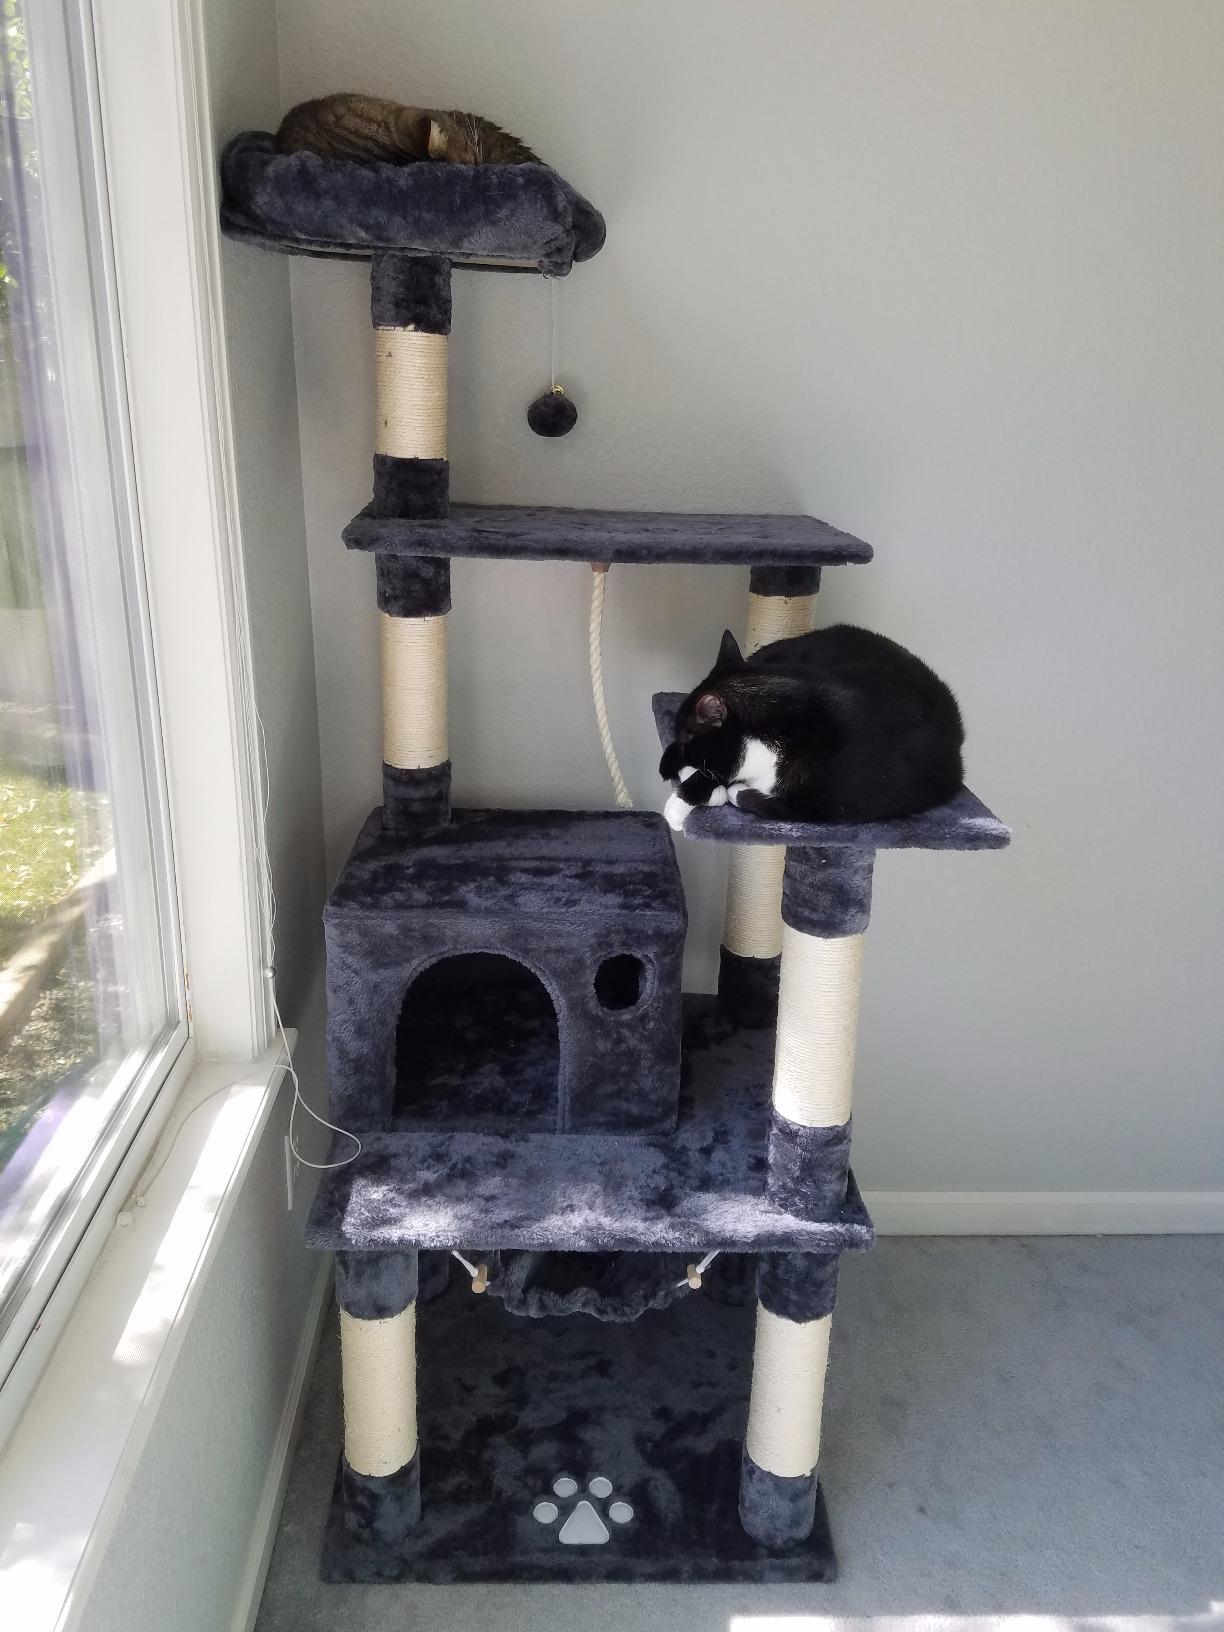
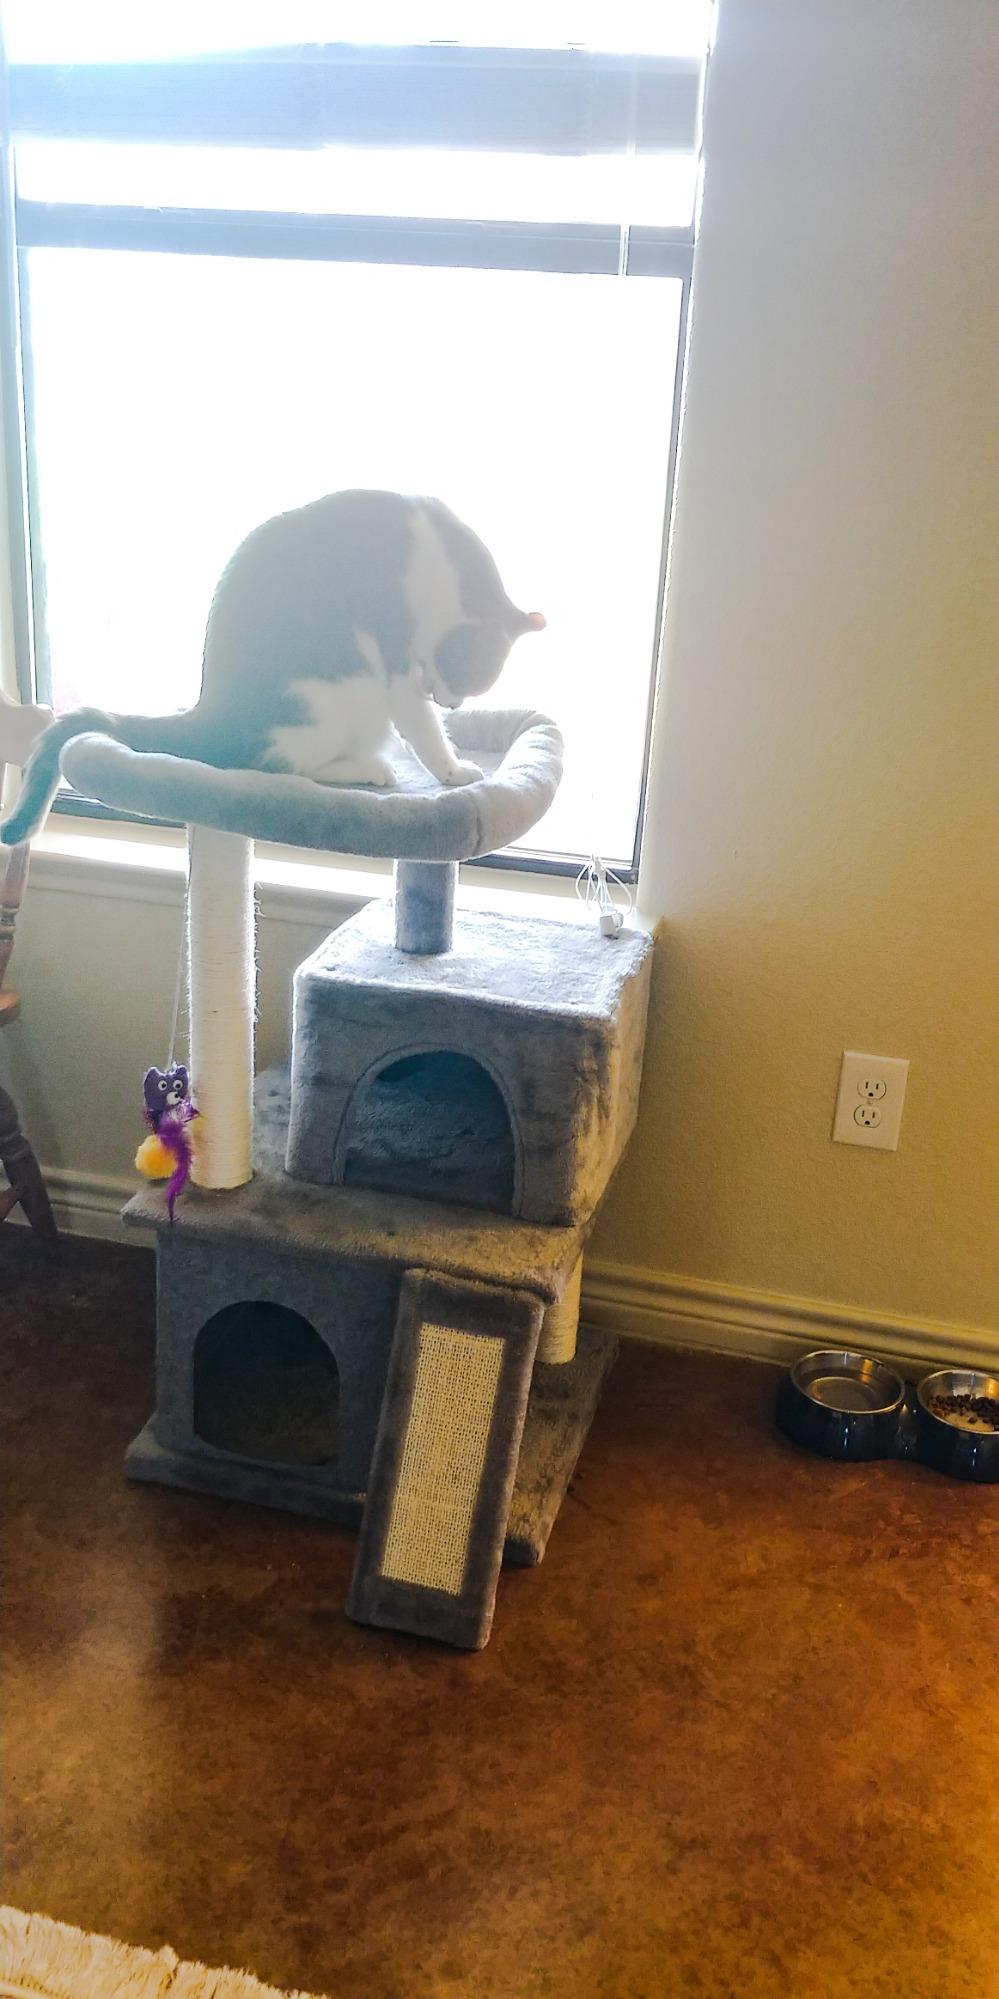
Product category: items_cat tree
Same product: no